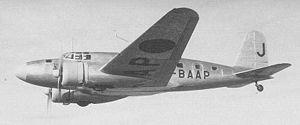
Le Mitsubishi Ki-57 est un avion de transport de passagers japonais, développé à partir du bombardier Ki-21, au début des années 1940.